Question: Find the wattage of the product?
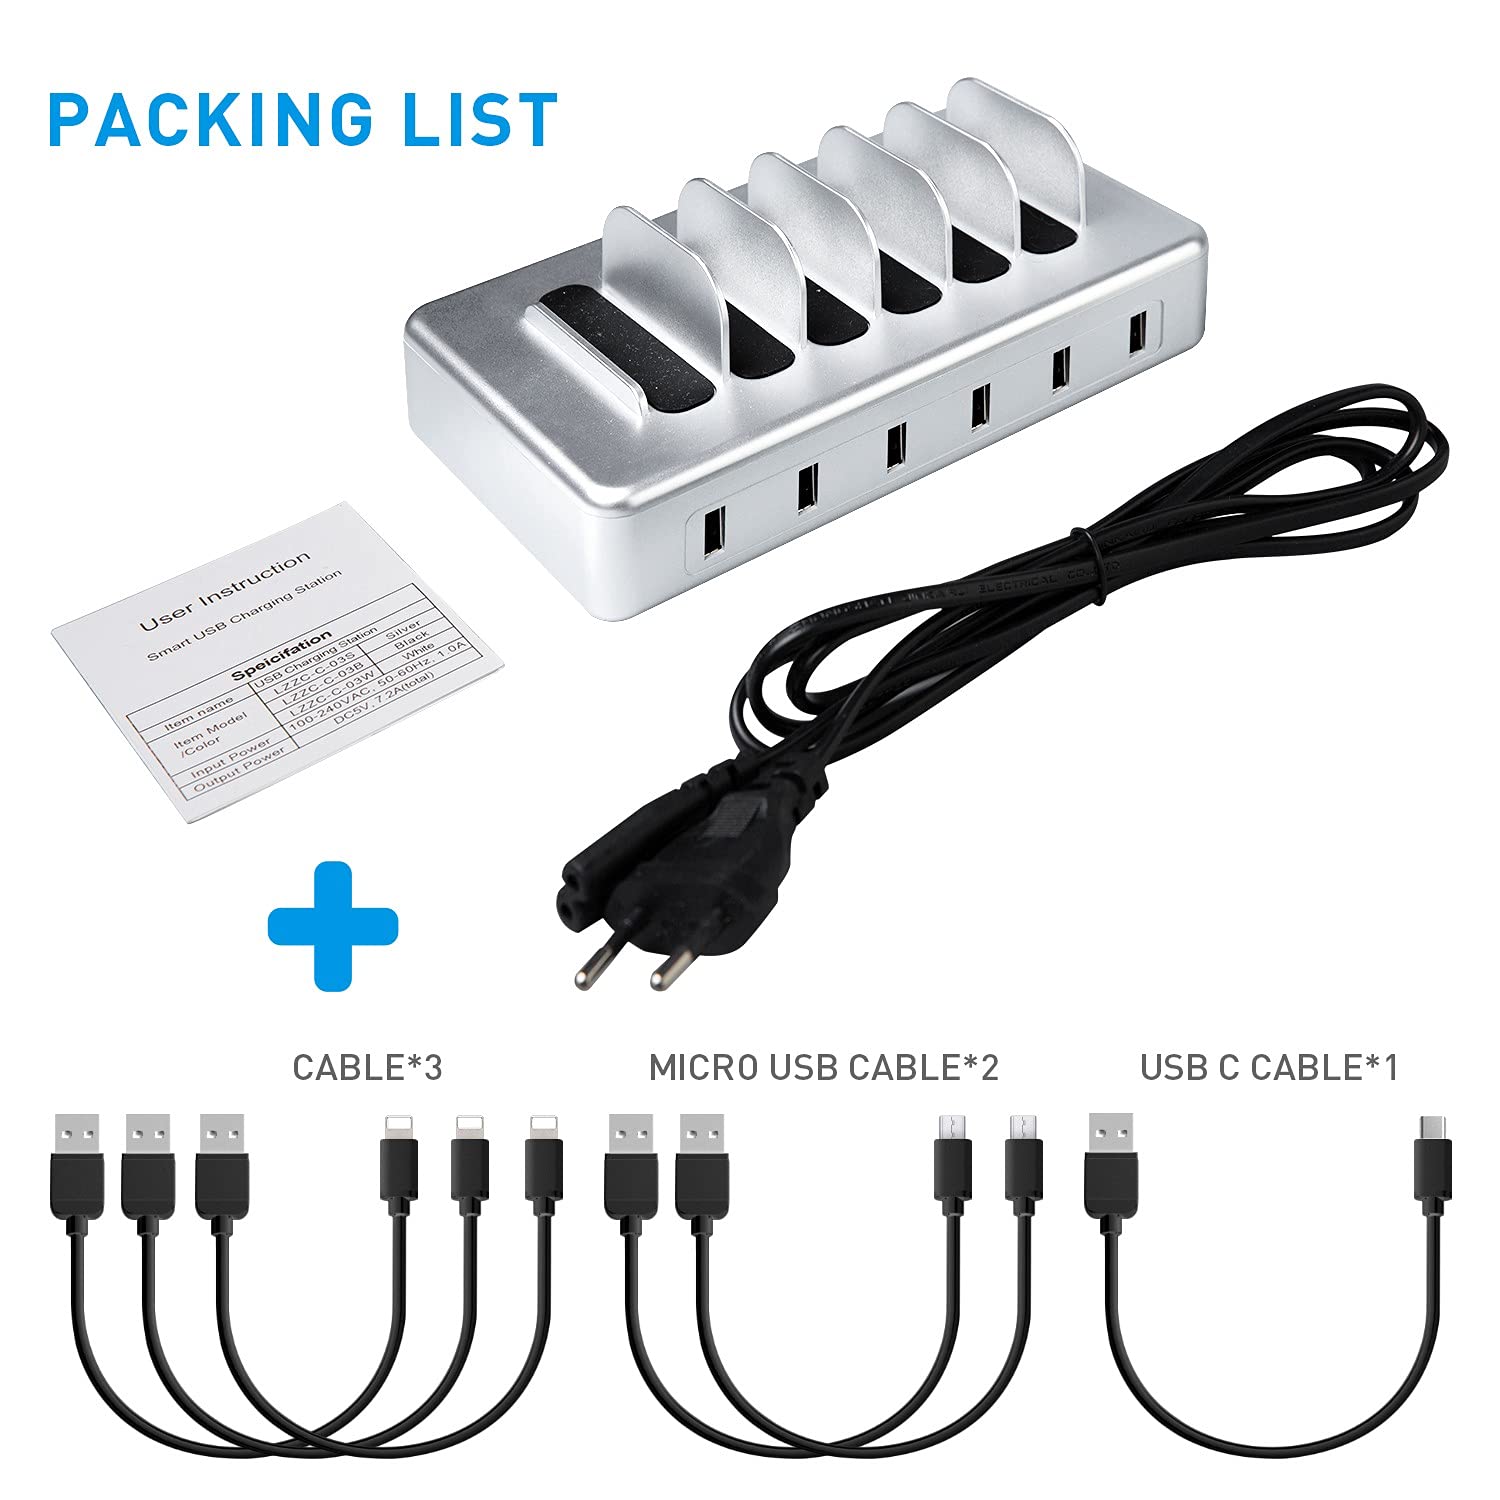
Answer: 3.0 watt